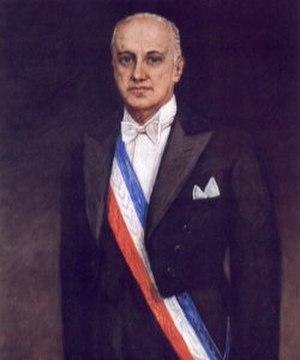
L’histoire du Chili est généralement découpée en douze périodes, qui vont du début du peuplement humain du territoire de l’actuel Chili jusqu’à nos jours.
L'élection présidentielle chilienne de 1958 se déroule le 4 septembre 1958. Elle est remportée par Jorge Alessandri Rodríguez qui obtient 31,56 % des voix.